The Fifty-three Stations of the Tōkaidō

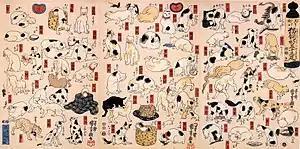
"Cats Suggested As The Fifty-three Stations of the Tōkaidō", 1850

In 1850, Utagawa Kuniyoshi created his woodblock print inspired by the Hiroshige's, called "Cats Suggested As The Fifty-three Stations of the Tōkaidō". Unlike Hiroshige, Kuniyoshi showed every station not with a landscape, but with "cat puns".